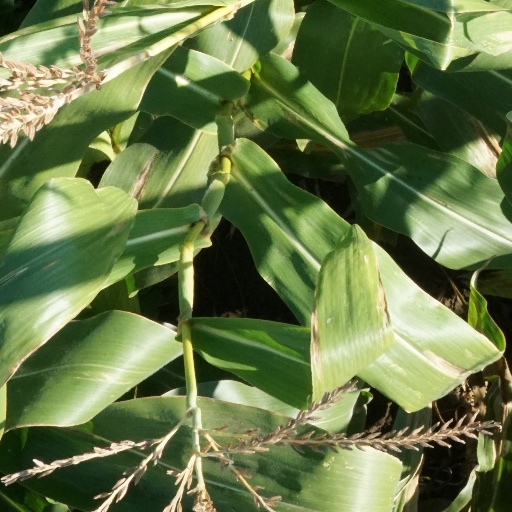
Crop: maize; corn